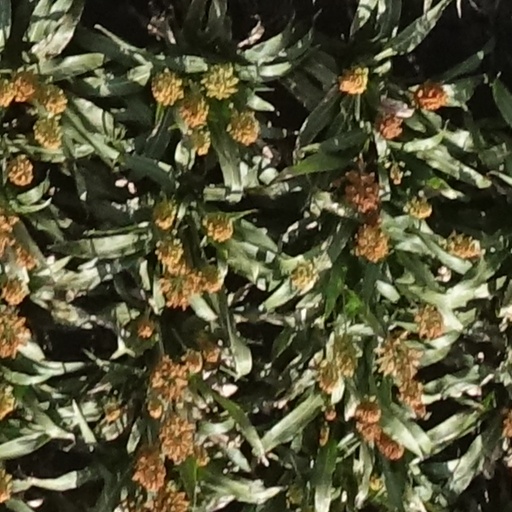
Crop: sorghum